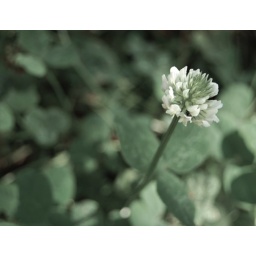
The flowers on the Summer dress she wore in Spring...